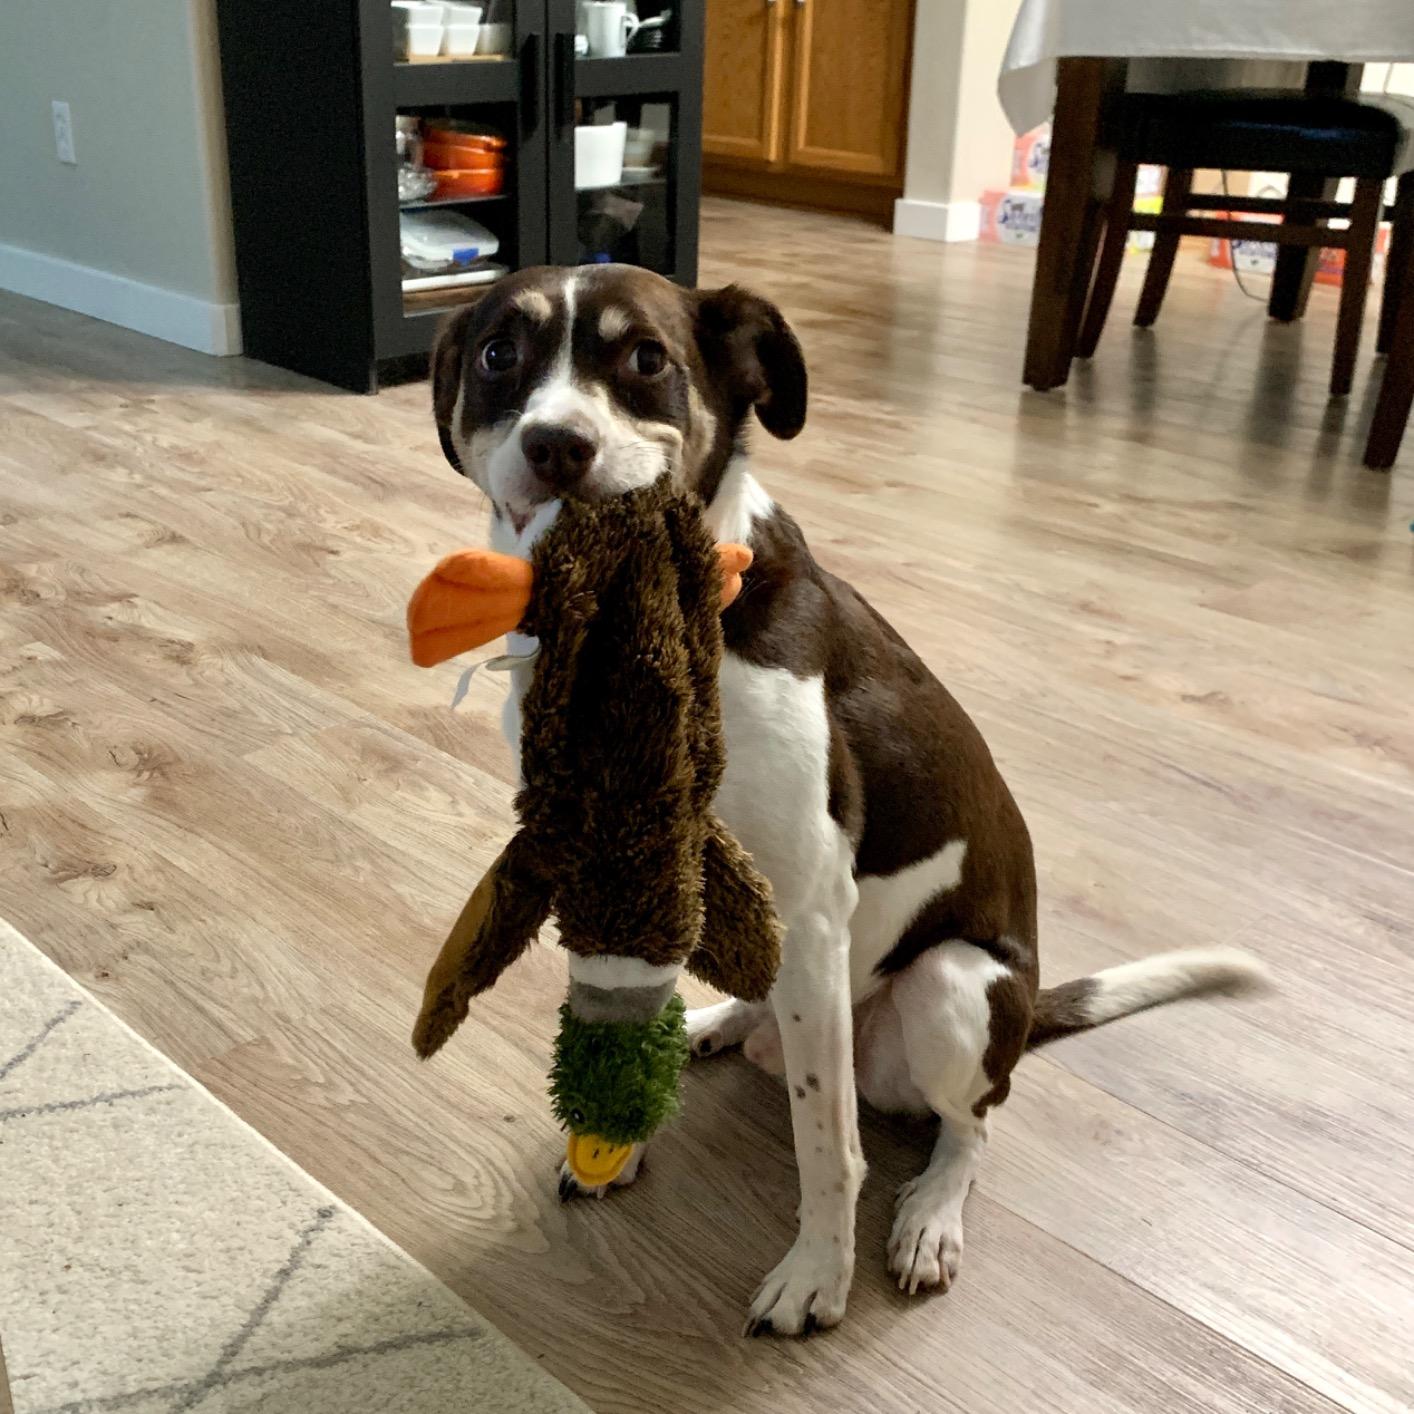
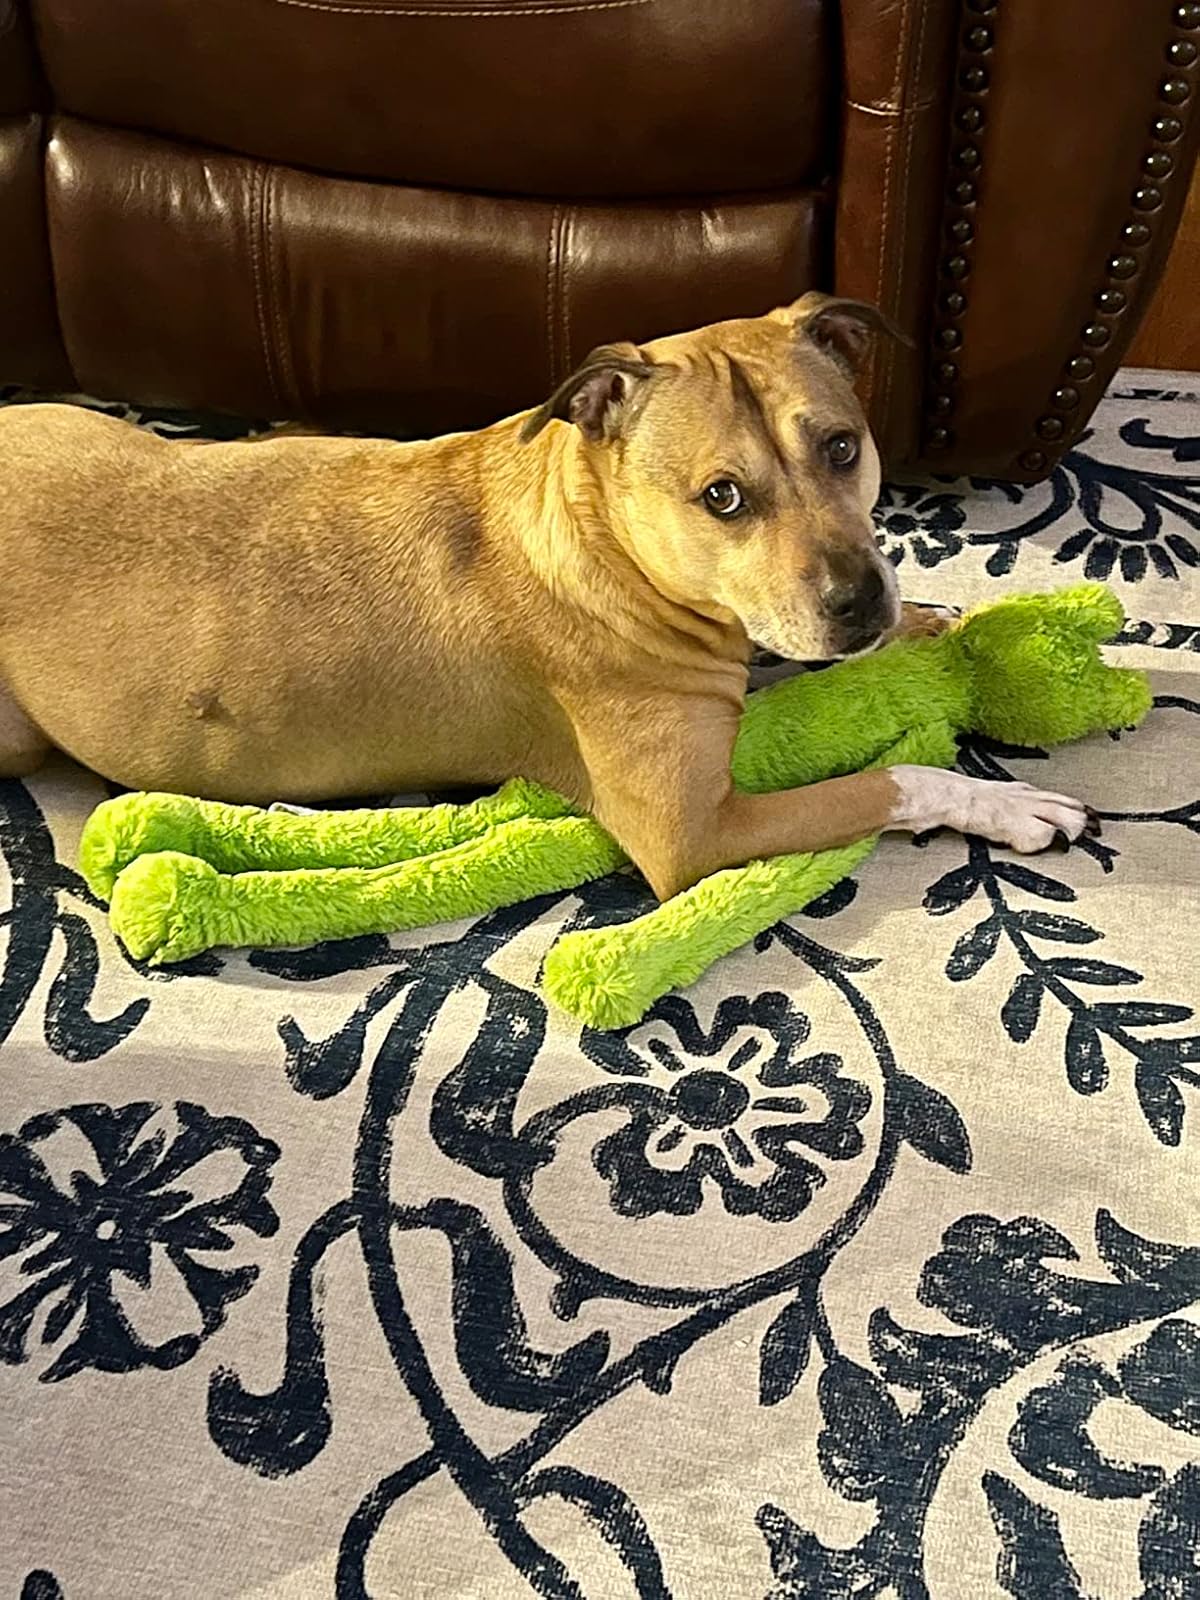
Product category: items_toy
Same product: no